L7 (band)

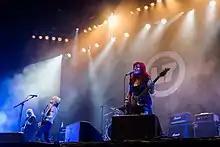
L7 performing at Rock am Ring in 2015

In 2016, L7 played a series of shows in the US, South Africa, the UK, and Australia. Chris Lane of "Houston Press" described the synergy of Sparks and Gardner's guitar playing and the strength of the band's live show stating "Their percussive styles seemed to be locked together, producing a glorious, unified wall of sound. Bass player Jennifer Finch bounced about the stage while propelling each song forward, and drummer Dee Plakas proved that she should be a lot more famous as a rock drummer with every fill."